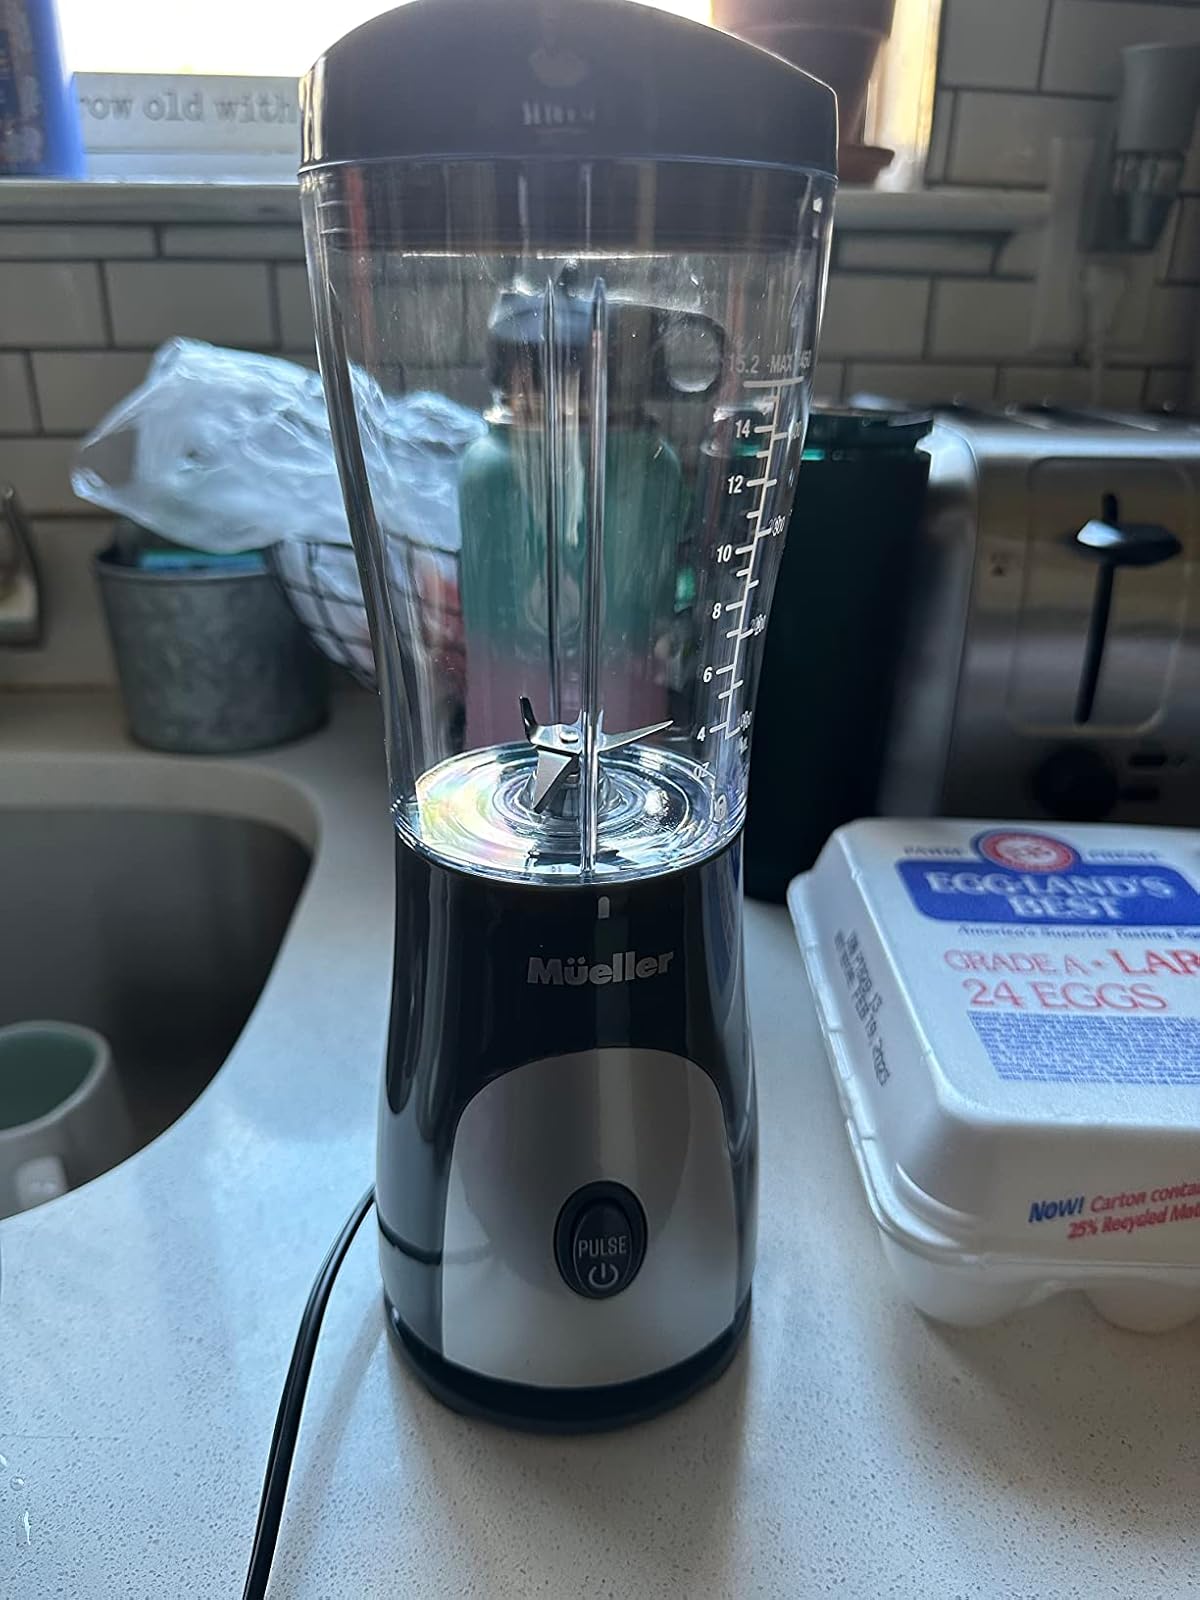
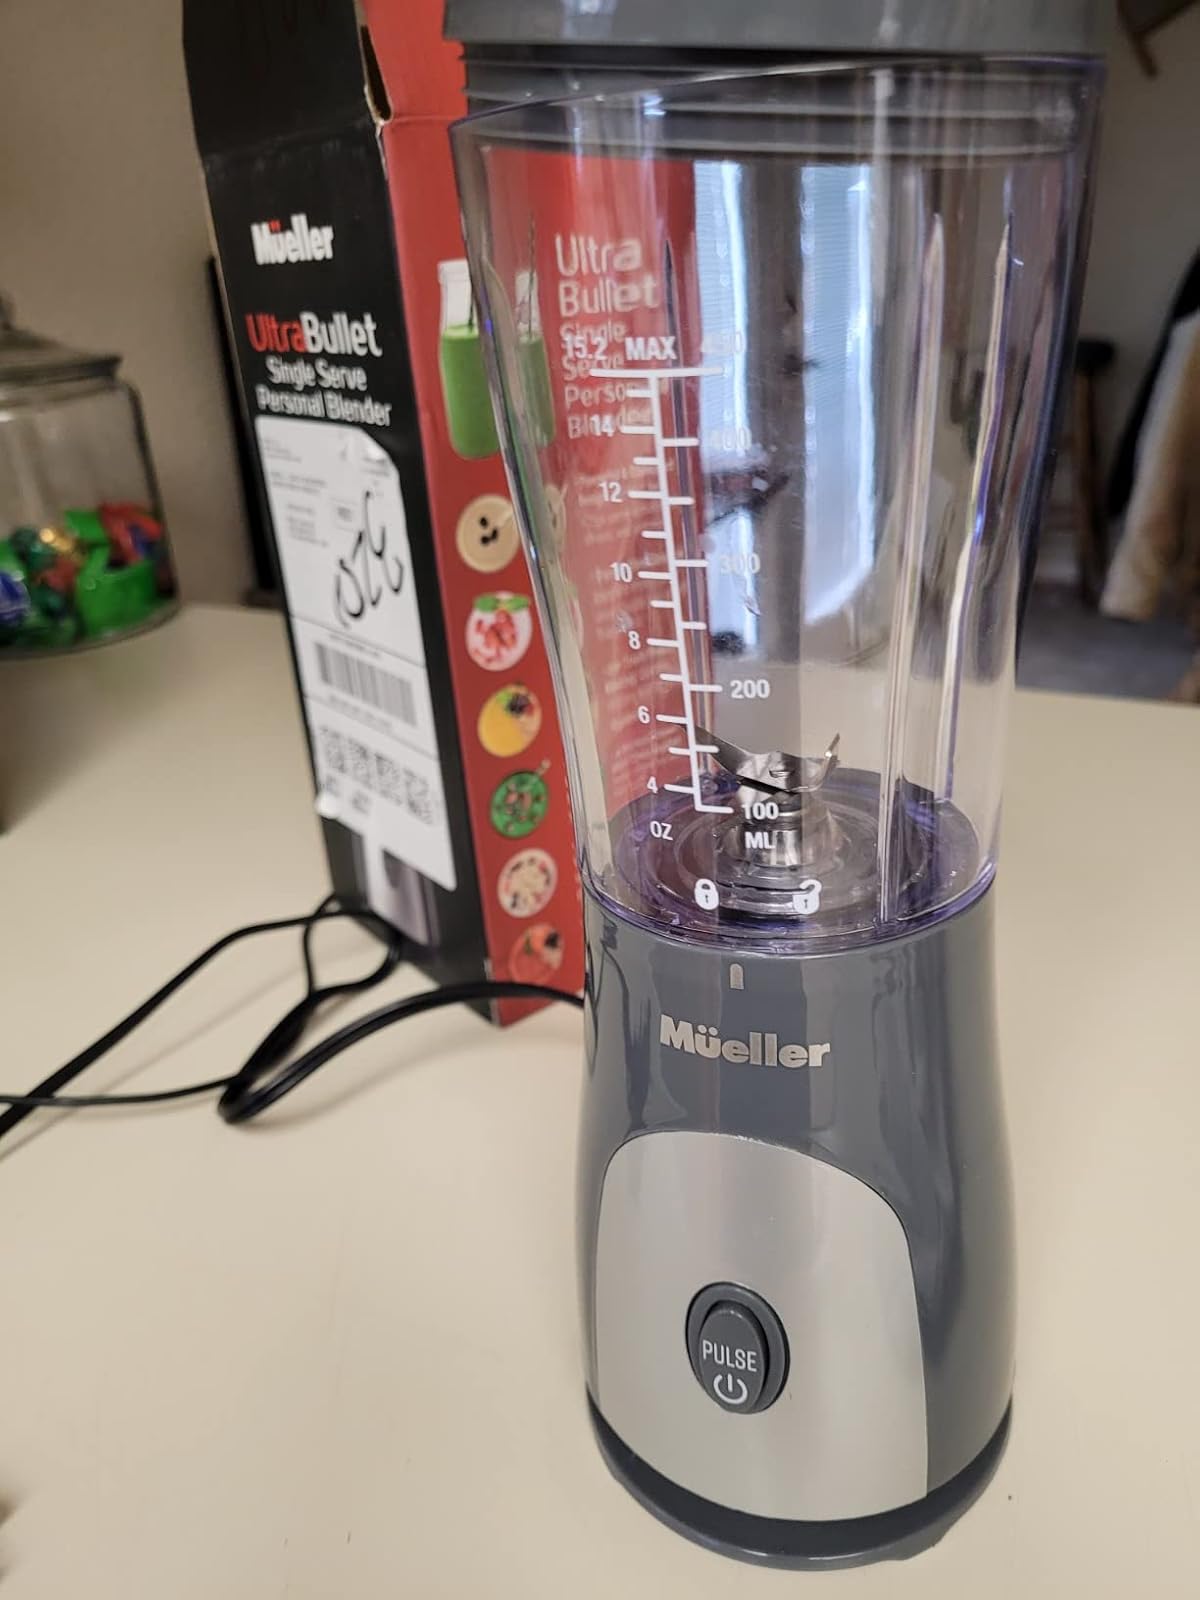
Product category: items_blender
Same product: yes